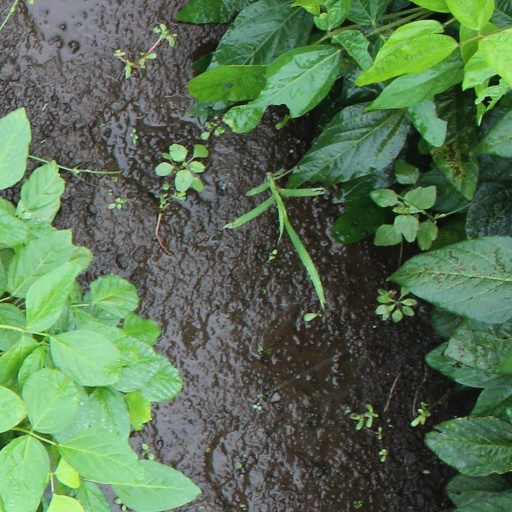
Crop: soybean